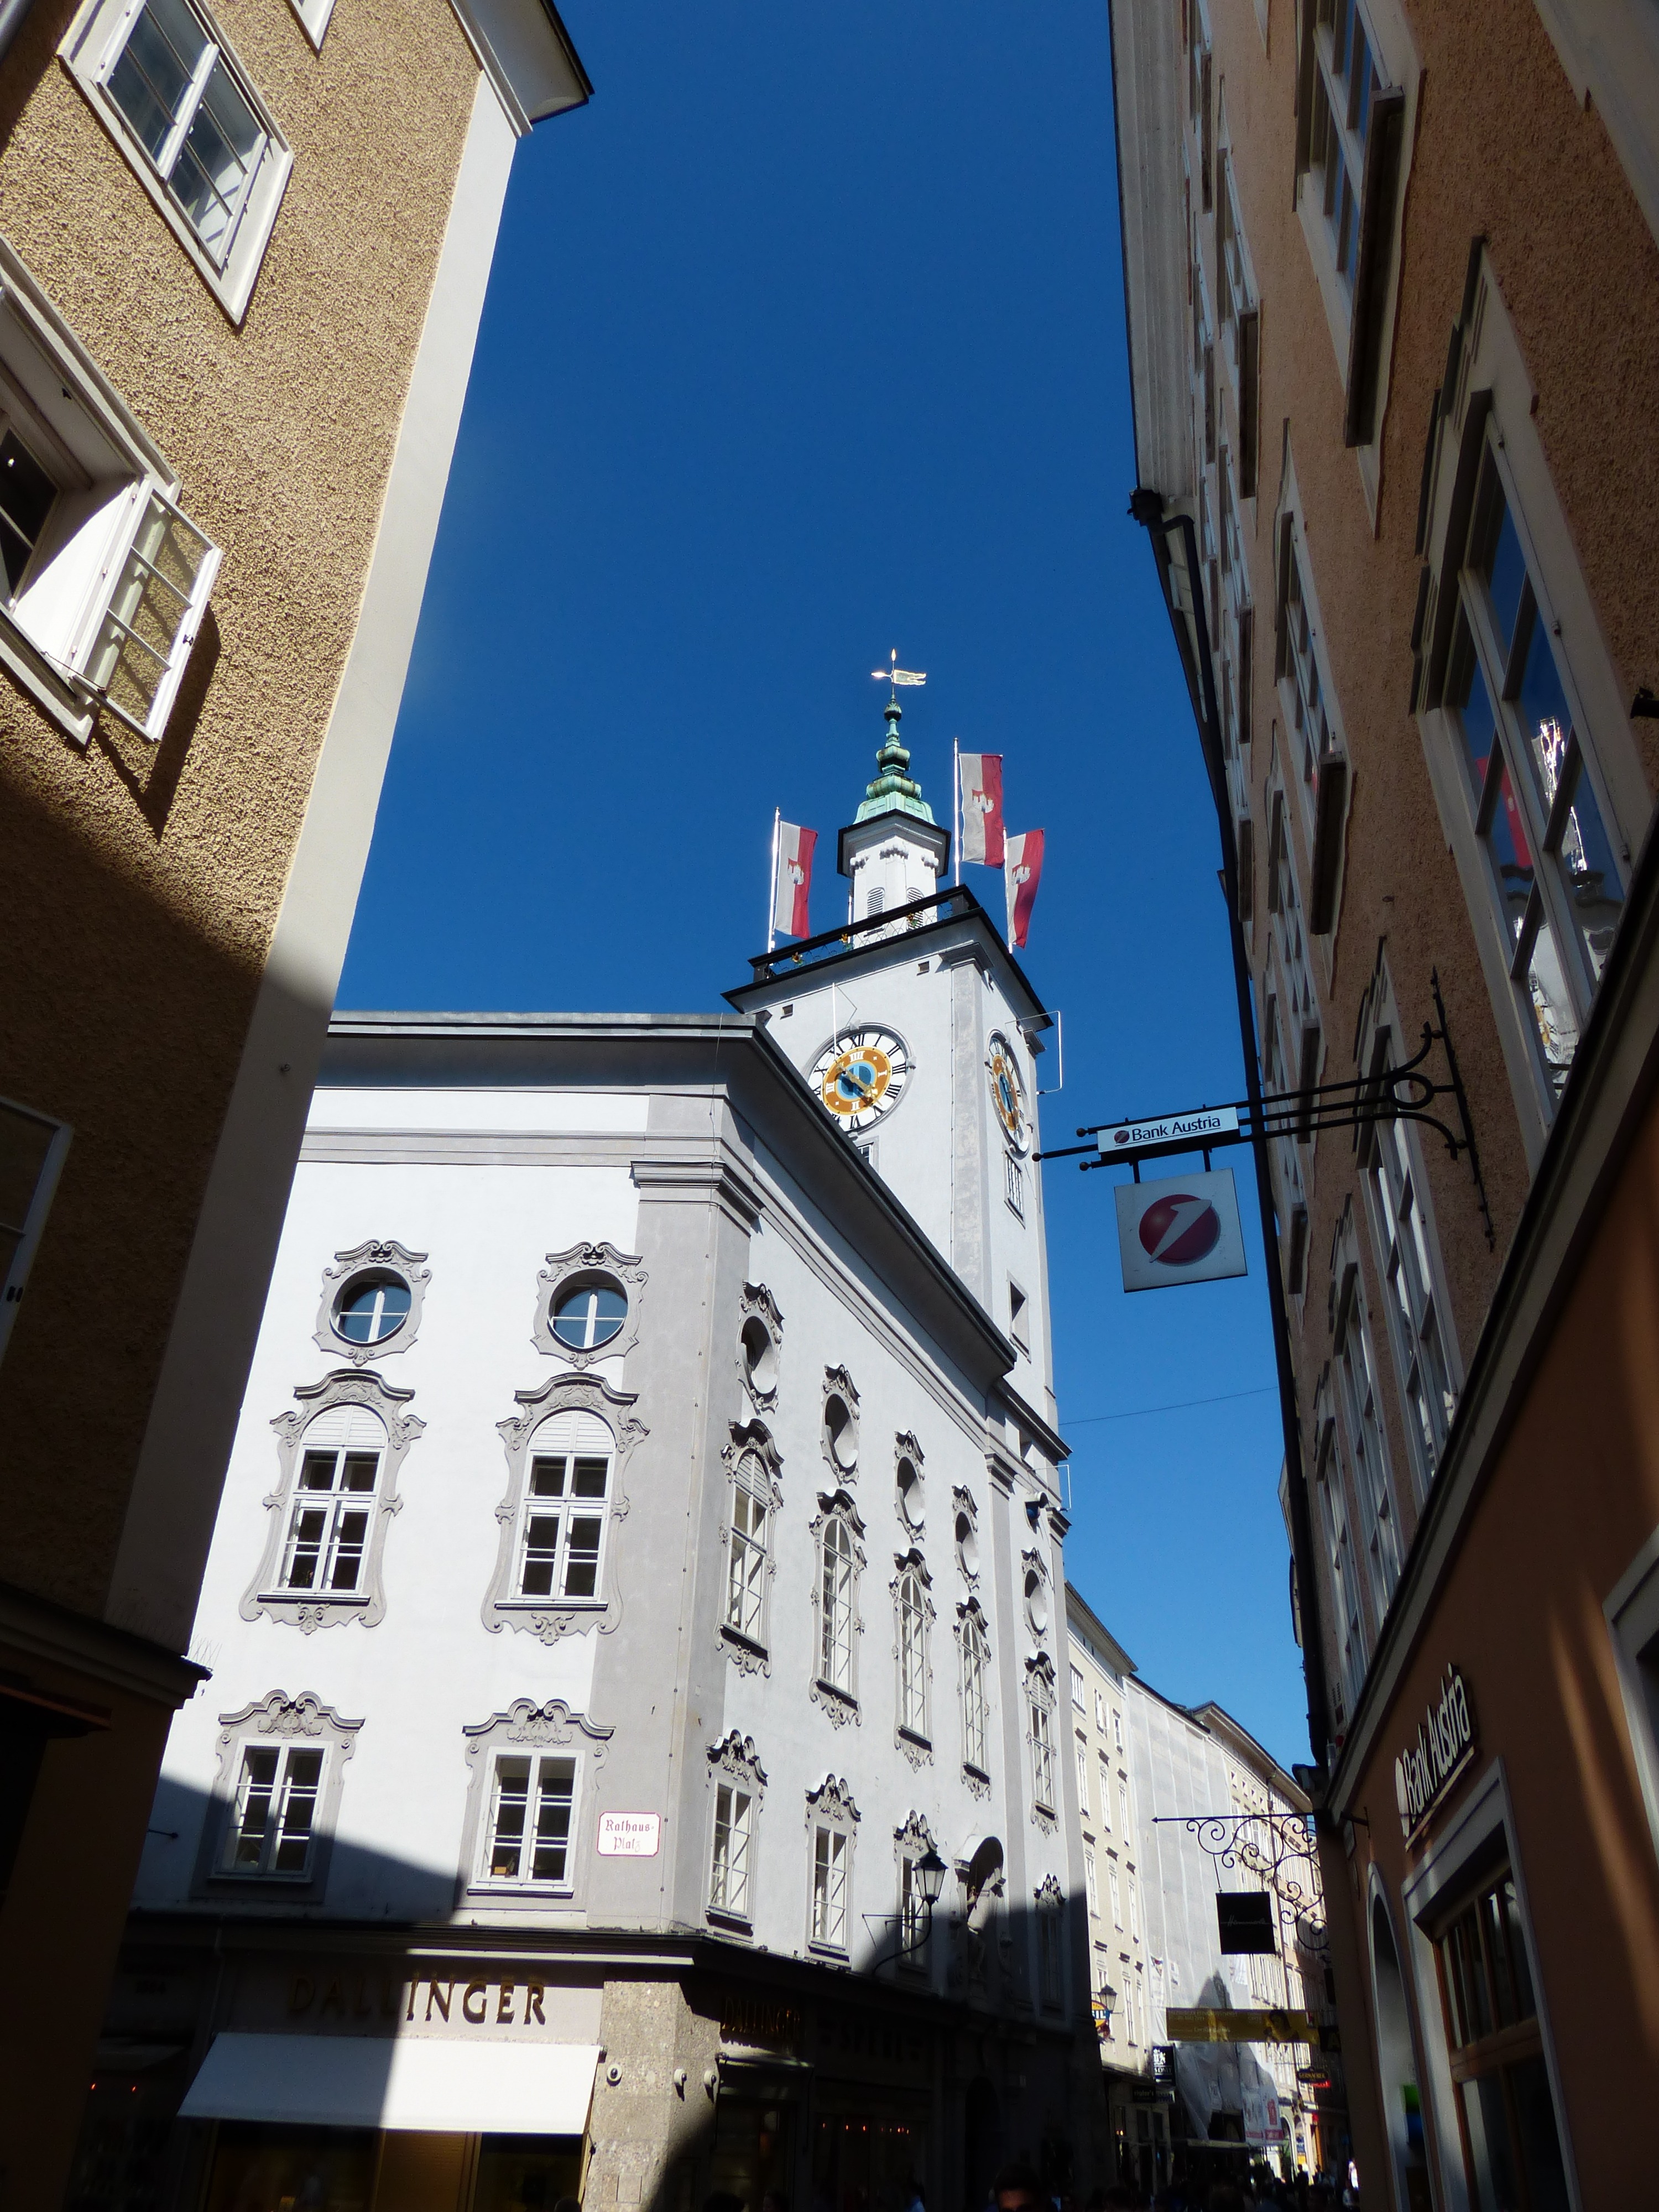
architecture, road, street, house, town, building, old, city, downtown, tower, landmark, facade, blue, church, tourism, salzburg, neighbourhood, town hall, town hall square, town hall tower, urban area, human settlement, salzburg city hall, getreidegasse, rococo fa ade